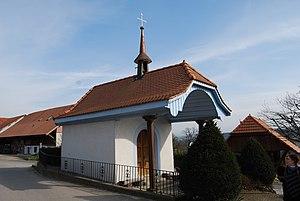
La Corbaz est une localité et une ancienne commune suisse du canton de Fribourg, située dans le district de la Sarine.